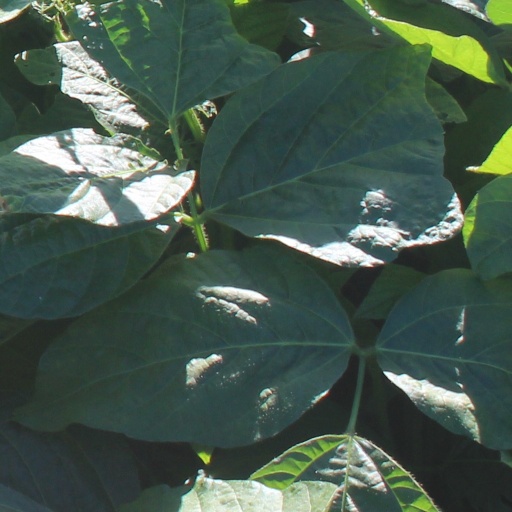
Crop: soybean